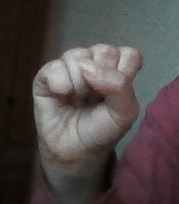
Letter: saad